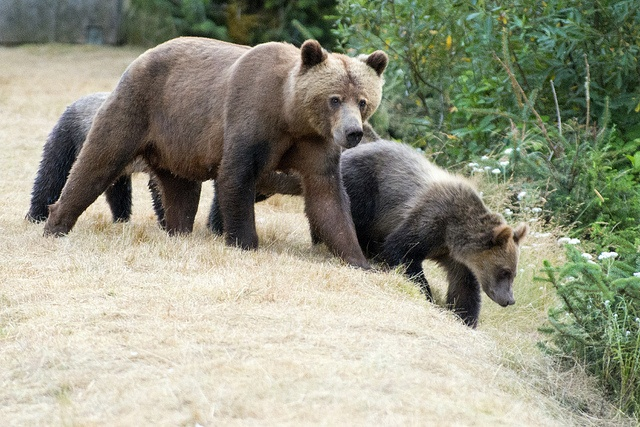
A bear and her cubs walk down the hill.
A bear and her cubs are walking into some foliage.
Large brown bear walking with two smaller bears nearby.
A bear giving a fierce look as their cubs make their way down a hill.
Three bears walking on dried grass toward the green wooded area.